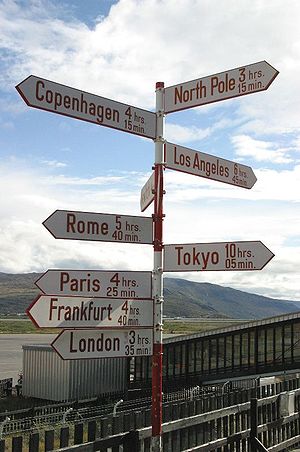
Kangerlussuaq
Skilt i byen som afslører, at der er længere til København end til Nordpolen.
Kangerlussuaq er en by i Vestgrønland beliggende ved enden af fjorden af samme navn nær Sisimiut i Qeqqata Kommune. Kangerlussuaq ligger på højde med Polarcirklen, ca. 170 km fra den grønlandske vestkyst og 30 km fra Indlandsisen. Kangerlussuaq har havn med sommersejlads til de vestgrønlandske byer, hotel, supermarked, svømmehal, børnehave og skole.